American Taboo

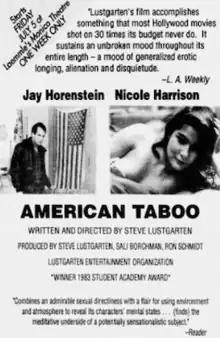
Artwork for 1991 revival screening

American Taboo is a 1983 American independent drama film directed by Steve Lustgarten. Its plot follows a thirty-something year old photographer who begins an illicit romance with a teenage girl. It won the 1983 Academy Award for Best Student Film for Lustgarten, a film student at Portland State University.